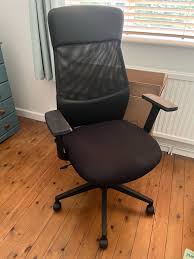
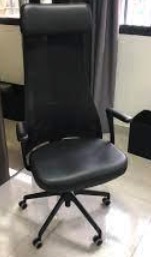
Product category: items_chair
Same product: no